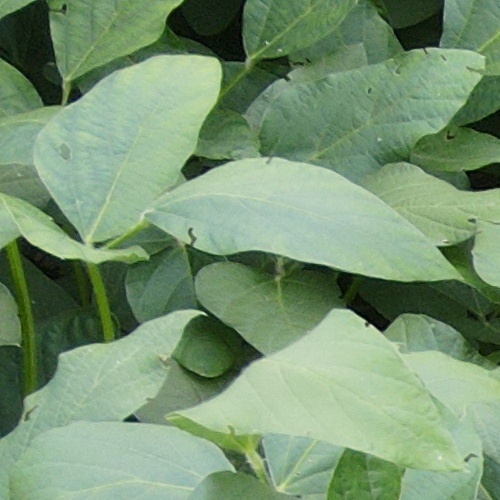
Label: Caterpillar